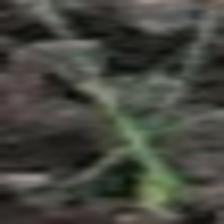
Label: single